List of birds of Brazil

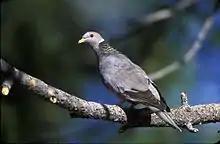
Band-tailed pigeon

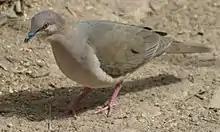
White-tipped dove

Pigeons and doves are stout-bodied birds with short necks and short slender bills with a fleshy cere.